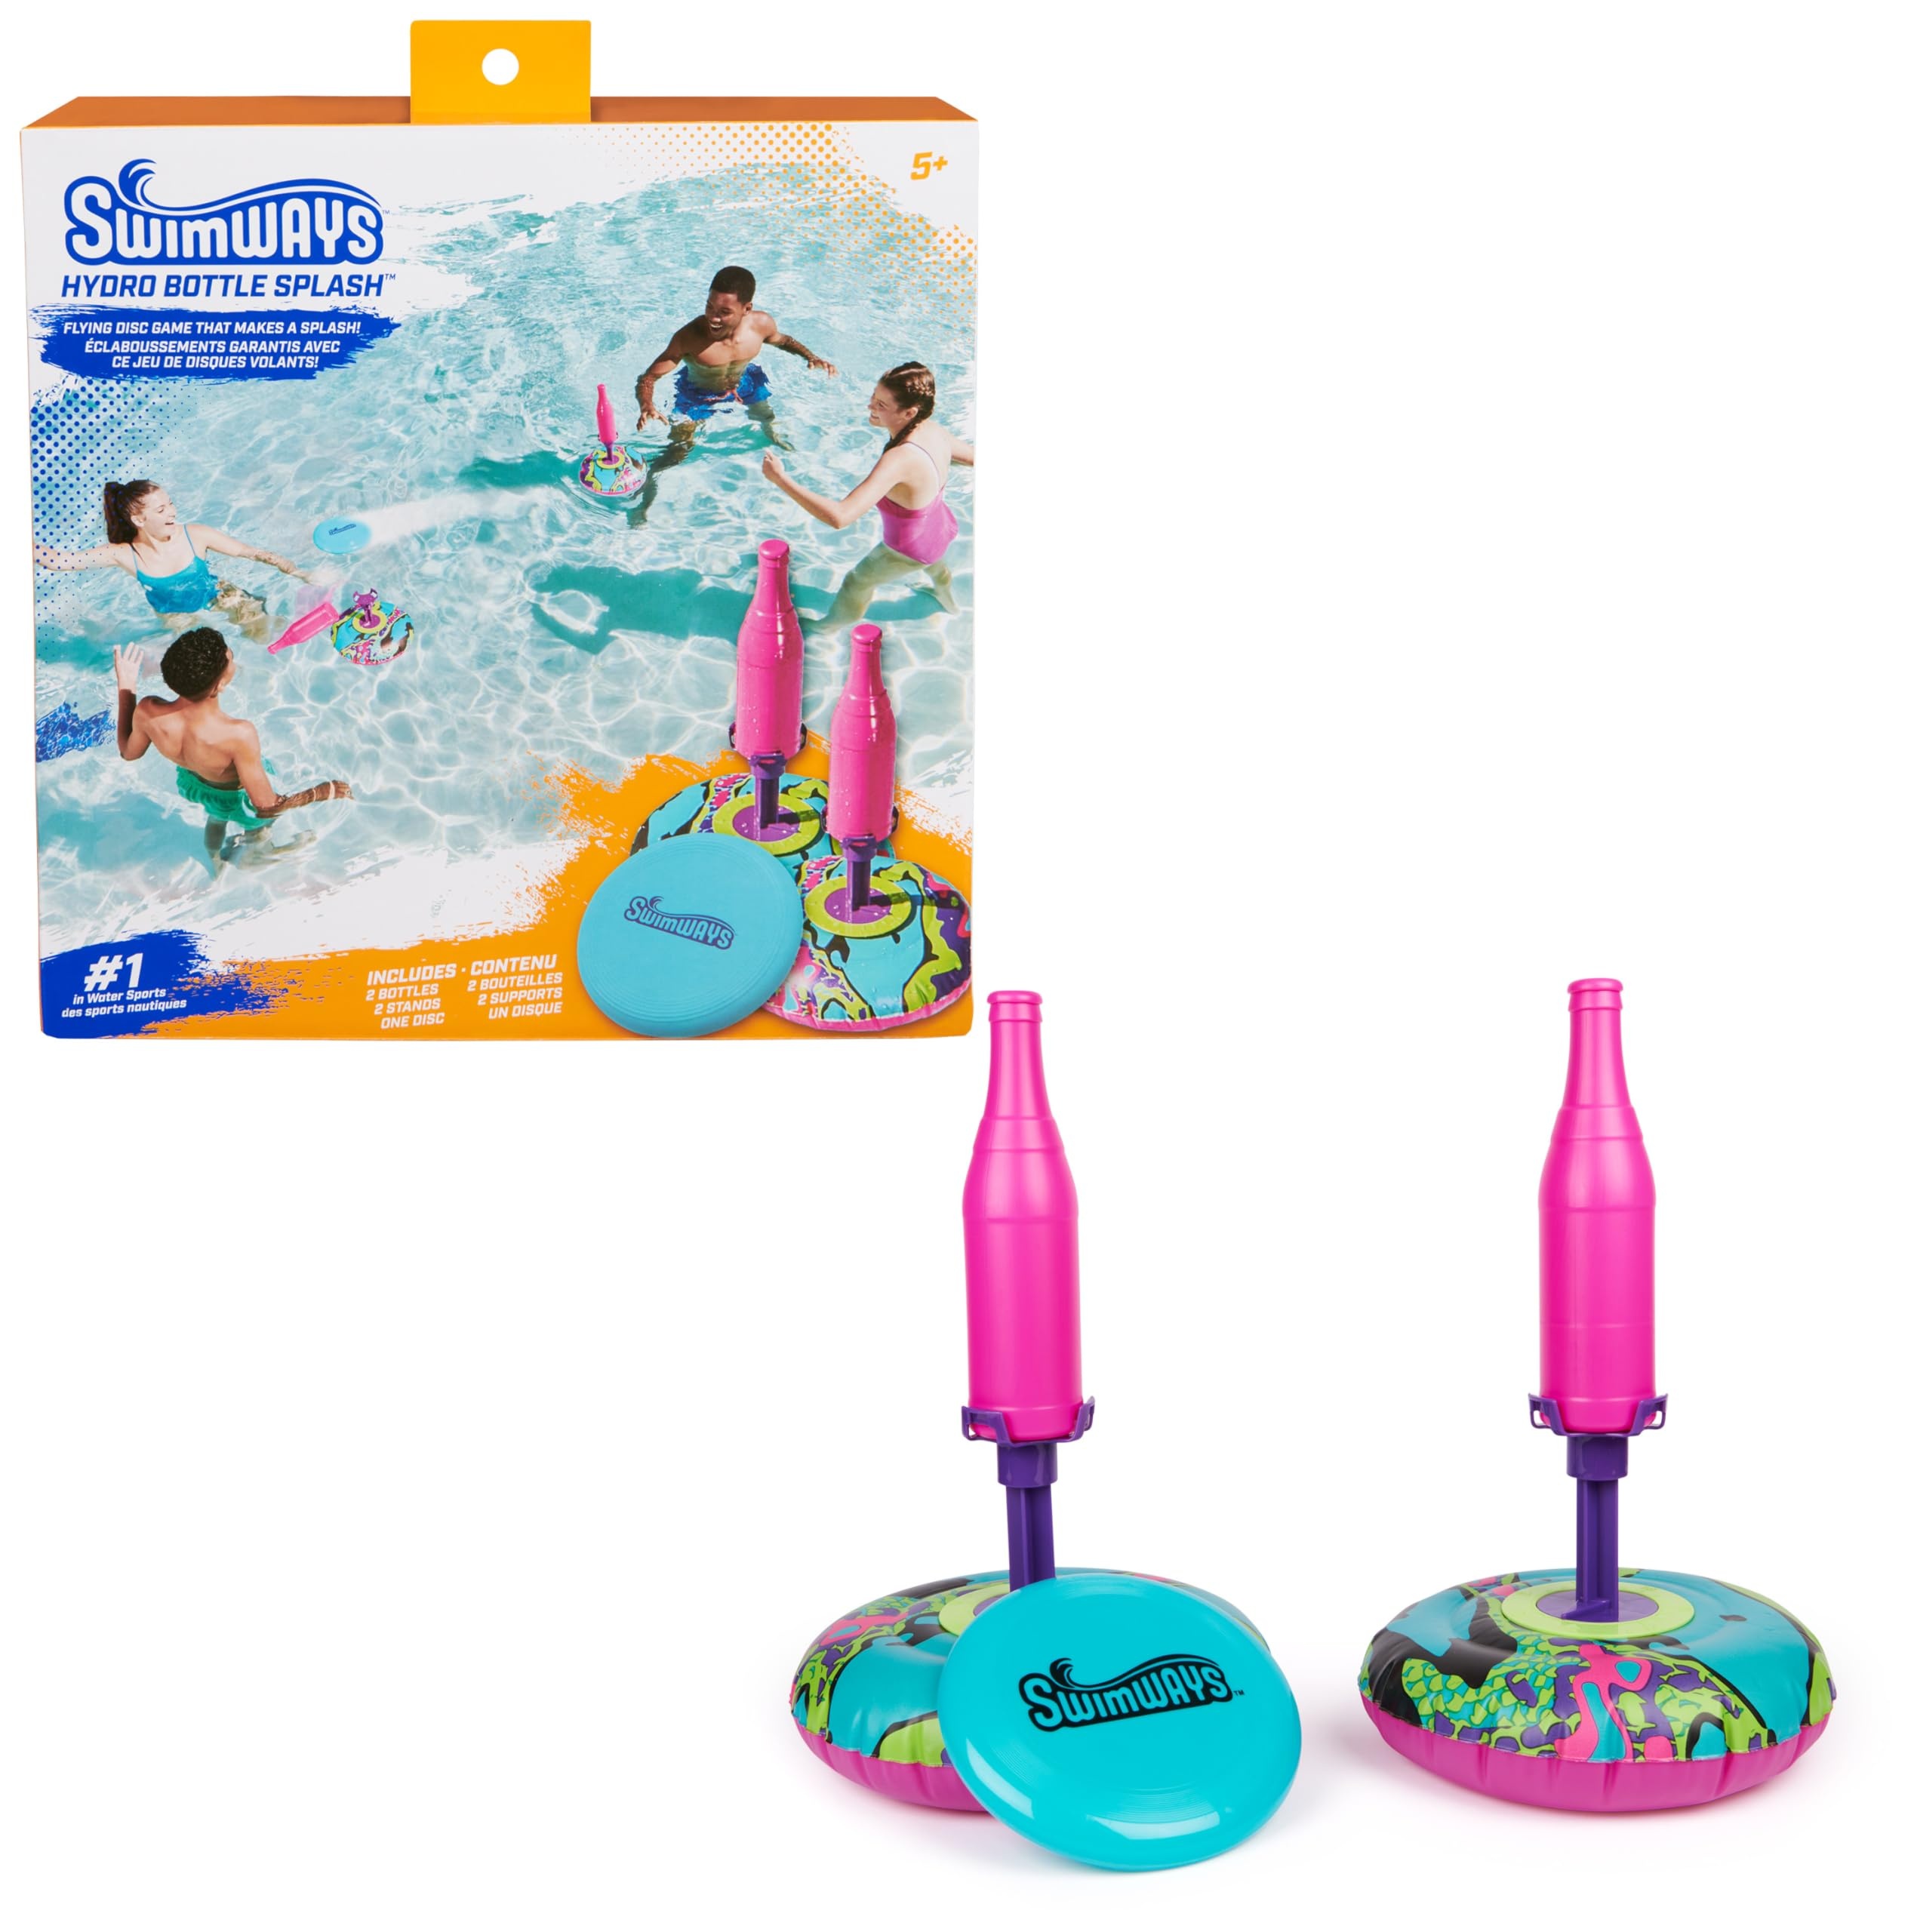
SwimWays Hydro Bottle Splash, Pool Toys for Kids and Adults, Throwing Disc Swimming Pool Game, Outdoor Toys for Kids Aged 5 & Up
Brand: Technocraft
Bring the flying disc game that makes a splash to the water for a fun day of water games with family and friends with the Swimways Hydro Bottle Splash set! This kids pool and outdoor toy will have you
Category: Home & Garden > Pool & Spa > Pool & Spa Accessories > Pool Toys > Pool Games